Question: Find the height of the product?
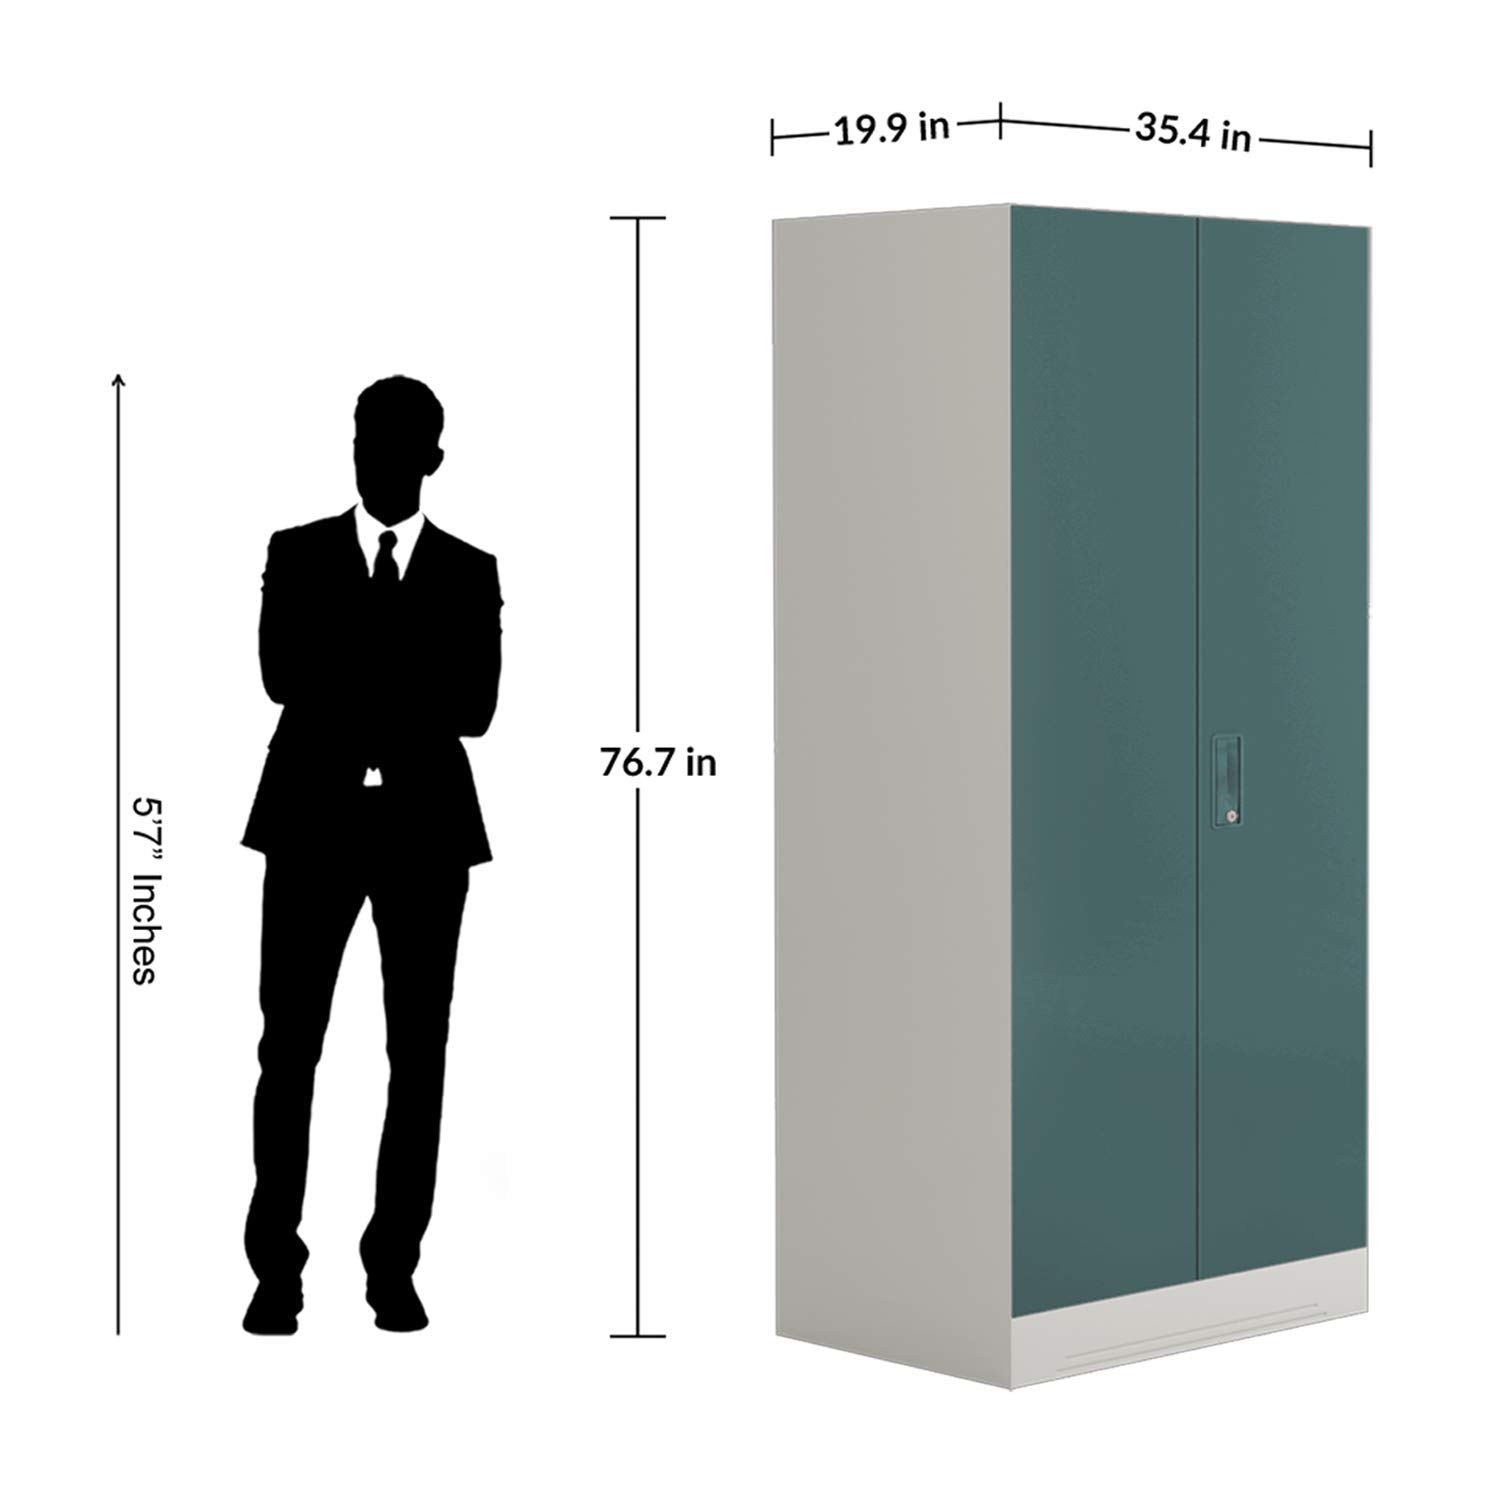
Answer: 76.7 inch